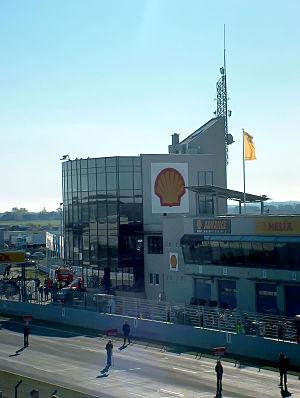
Le Motorsport Arena Oschersleben est un circuit de vitesse situé près de la ville d'Oschersleben à proximité de la ville de Magdebourg en Allemagne.